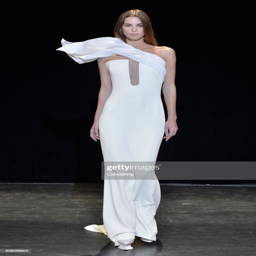
a model walks the runway at the winter fashion show during fashion week .